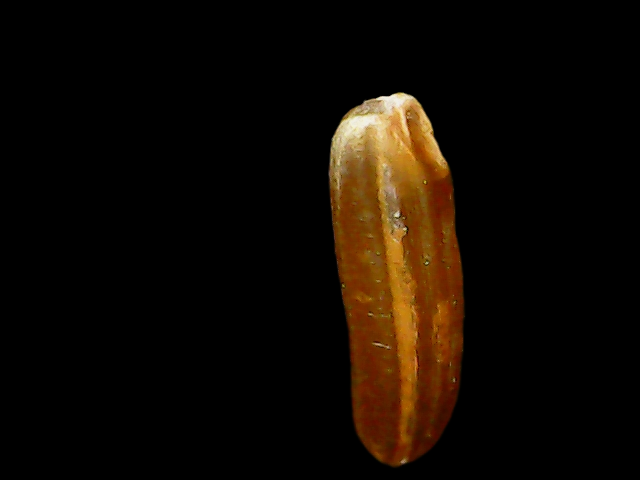
Rice variety: Binadhan20